1922 regnal list of Ethiopia

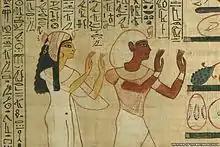
Herihor, High Priest of Amun of Upper Egypt between c. 1080 and 1074 BC, shown here with wife Nodjmet

E. A. Wallis Budge theorized that one of the reasons why the name "Ethiopia" was applied to Abyssinia was because Syrian monks identified Kush and Nubia with Abyssinia when translating the Bible from Greek to Ge'ez. Budge further noted that translators of the Bible into Greek identified Kush with Ethiopia and this was carried over into the translation from Greek to Ge'ez. Louis J. Morié likewise believed the adoption of the word "Ethiopia" by the Abyssinians was due to their desire to search for their origins in the Bible and coming across the word "Ethiopia" in Greek translations. Historian Adam Simmons noted the 3rd century Greek translation of the Bible translated the Hebrew toponym "Kūš" into "Aethiopia". He argued that Abyssinia did not cement its "Ethiopian" identity until the translation of the "Kebra Nagast" from Arabic to Ge'ez during the reign of Amda Seyon I (r. 1314–1344).